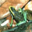
Label: frog